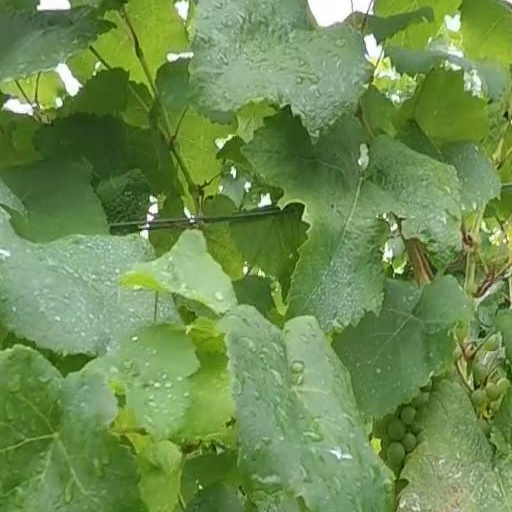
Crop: grape